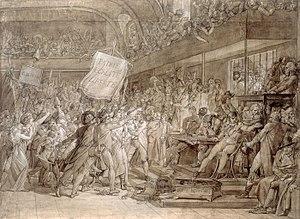
La journée du 10 août 1792 à l'Assemblée nationale (salle du Manège).
La journée du 10 août 1792 est, après le 14 juillet 1789, l'une des journées les plus décisives de la Révolution française, au point que certains historiens la qualifient de « Seconde Révolution ». La préparation de cette journée est organisée et menée par la Commune insurrectionnelle de Paris et par les sections parisiennes. Après plusieurs assauts, la foule d'insurgés prend le palais des Tuileries, siège du pouvoir exécutif. C’est aussi la première fois, depuis le début de la Révolution, qu’une journée révolutionnaire est dirigée également contre l’Assemblée. Cette journée révolutionnaire consomme la chute de la monarchie constitutionnelle. Sa préparation est trop complexe pour qu’on puisse en attribuer la responsabilité à un individu ou à une faction.